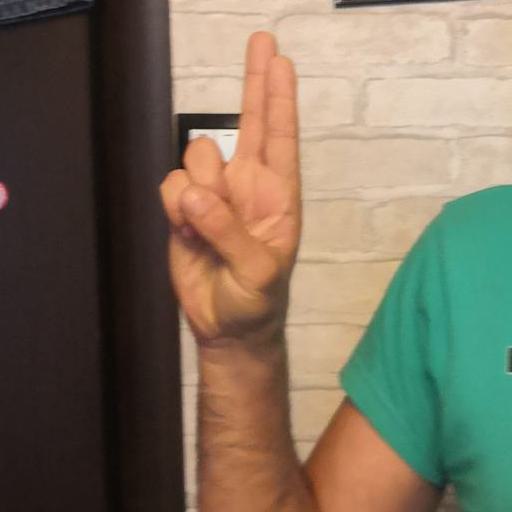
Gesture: two_up